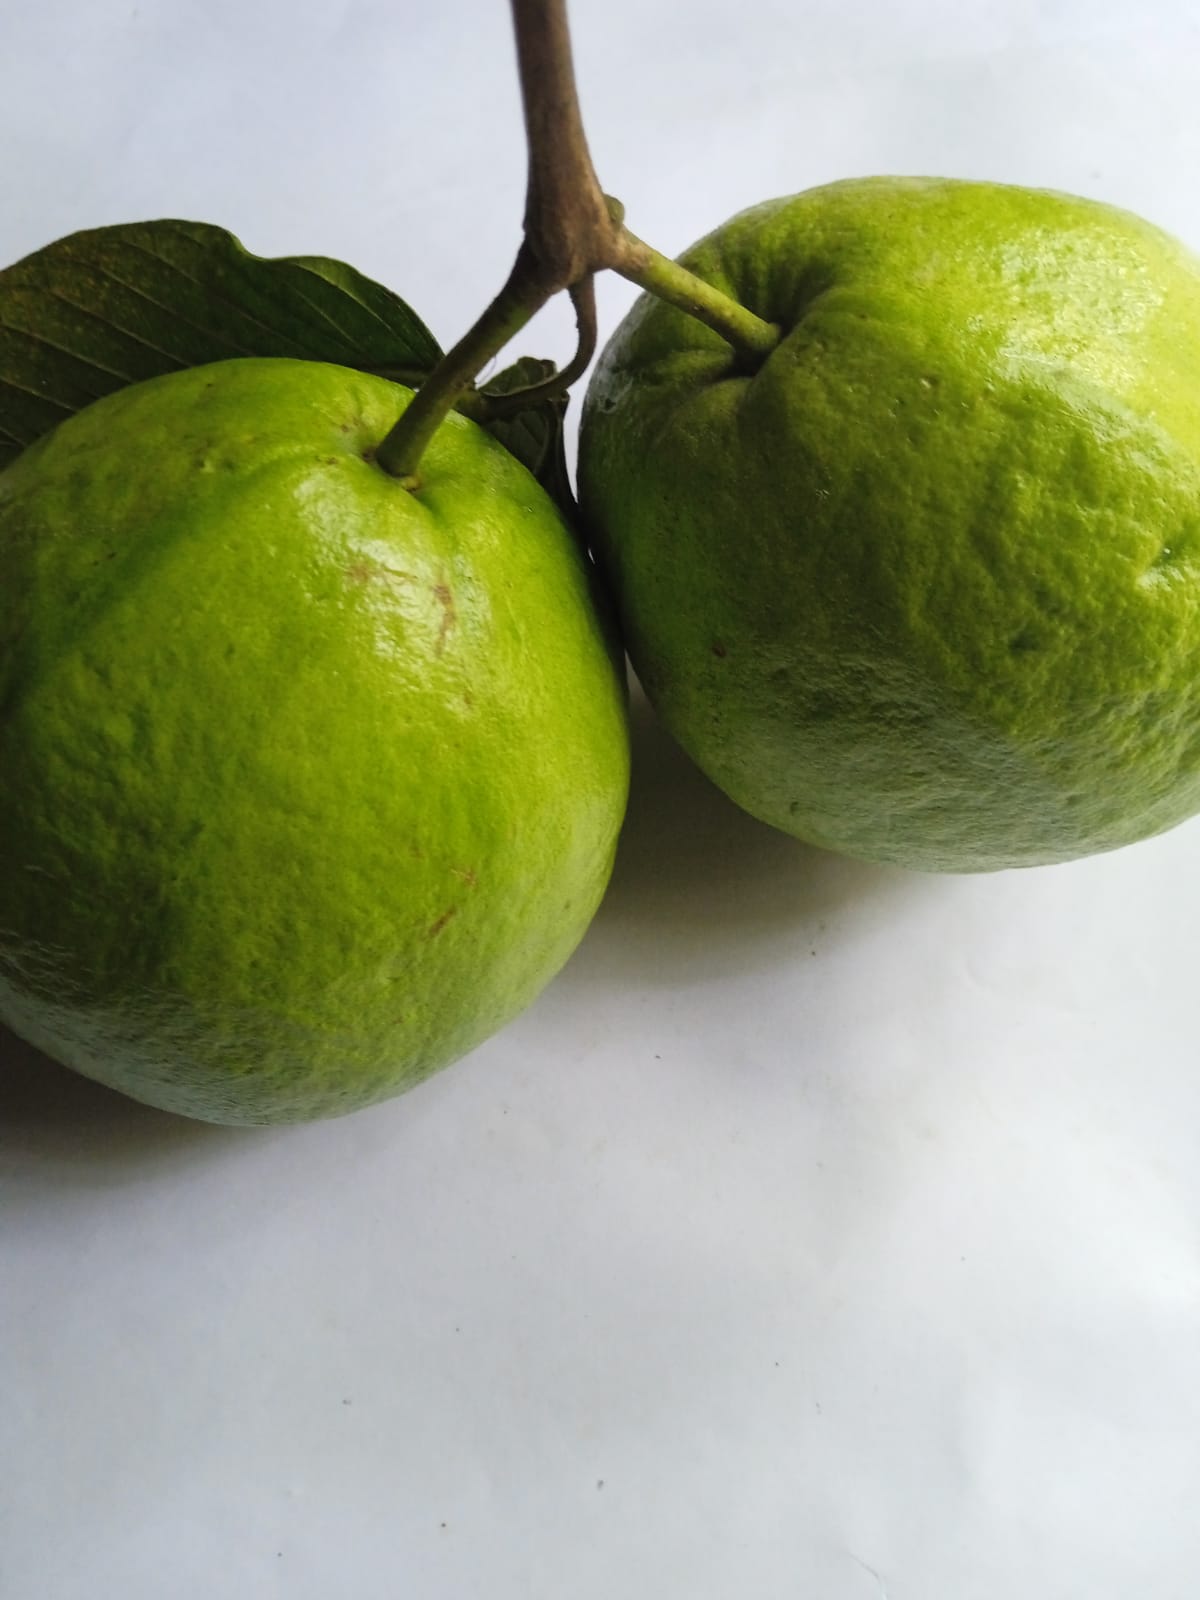
Fruit: guava
Condition: fresh